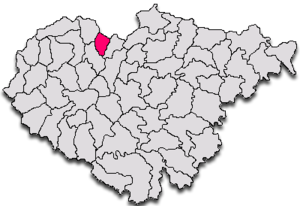
Șamșud 'en hongrois Szilágysámson) est une commune roumaine du județ de Sălaj, dans la région historique de Transylvanie et dans la région de développement du Nord-ouest.